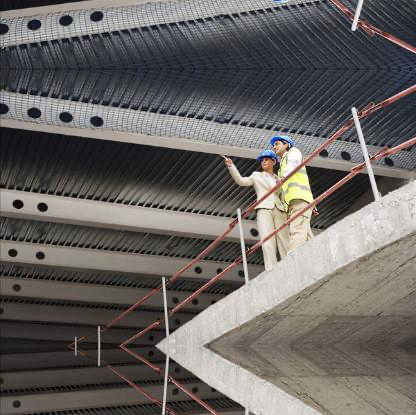
Objects in the image:
label: helmet
label: helmet
label: helmet